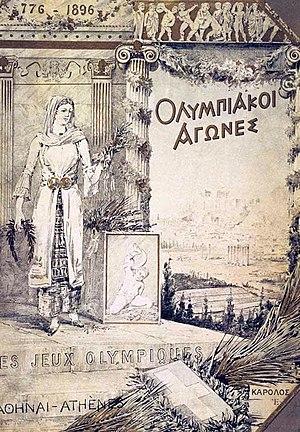
L’affiche olympique est une affiche éditée par les comités d'organisation des Jeux olympiques. Éditée dans un premier temps dans un simple but de promotion, elle était par exemple envoyées dans des agences de voyage autour du monde. Elle est par la suite devenue un élément graphique essentiel des JO, au même titre que l'emblème olympique.
Les Jeux olympiques de 1896, également nommés Jeux de la première olympiade, en grec Ολυμπιακοί Αγώνες, sont organisés en 1896 à Athènes en Grèce. Ce sont les premiers Jeux olympiques de l'ère moderne organisés par le Comité international olympique. Ils se déroulent du 6 au 15 avril 1896, neuf jours de compétition pendant lesquels 241 sportifs s'affrontent dans neuf sports différents pour un total de 122 médailles.